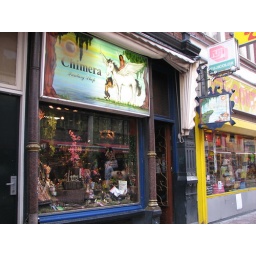
I guess Amsterdam must be home to enough little girls and strange middle-aged men to keep this place in business!